Telescope (goldfish)

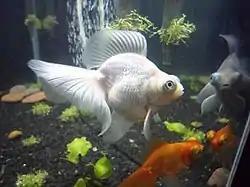
A white telescope goldfish

White telescope is a white variant of telescope goldfish characterized by a solid white body and protruding eyes.